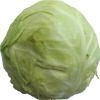
Label: white_cabbage